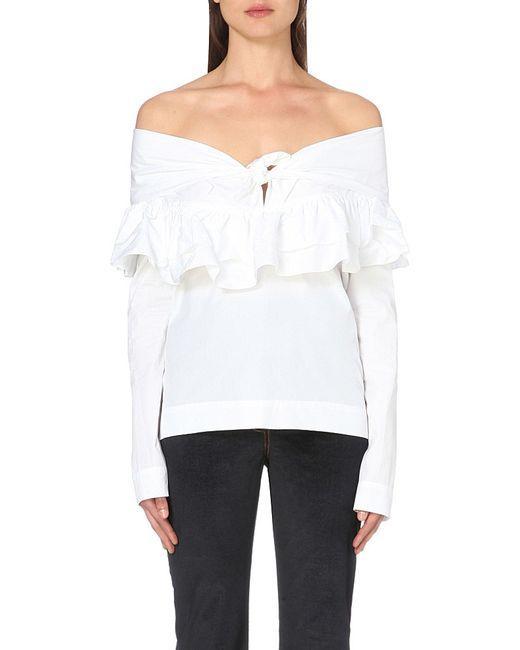
Langärmlige weiße Bluse mit Falten auf der Brust